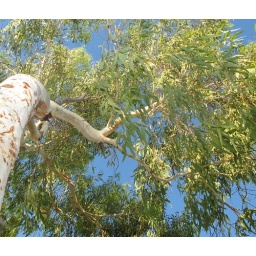
Gum Tree against a blue West Australian sky